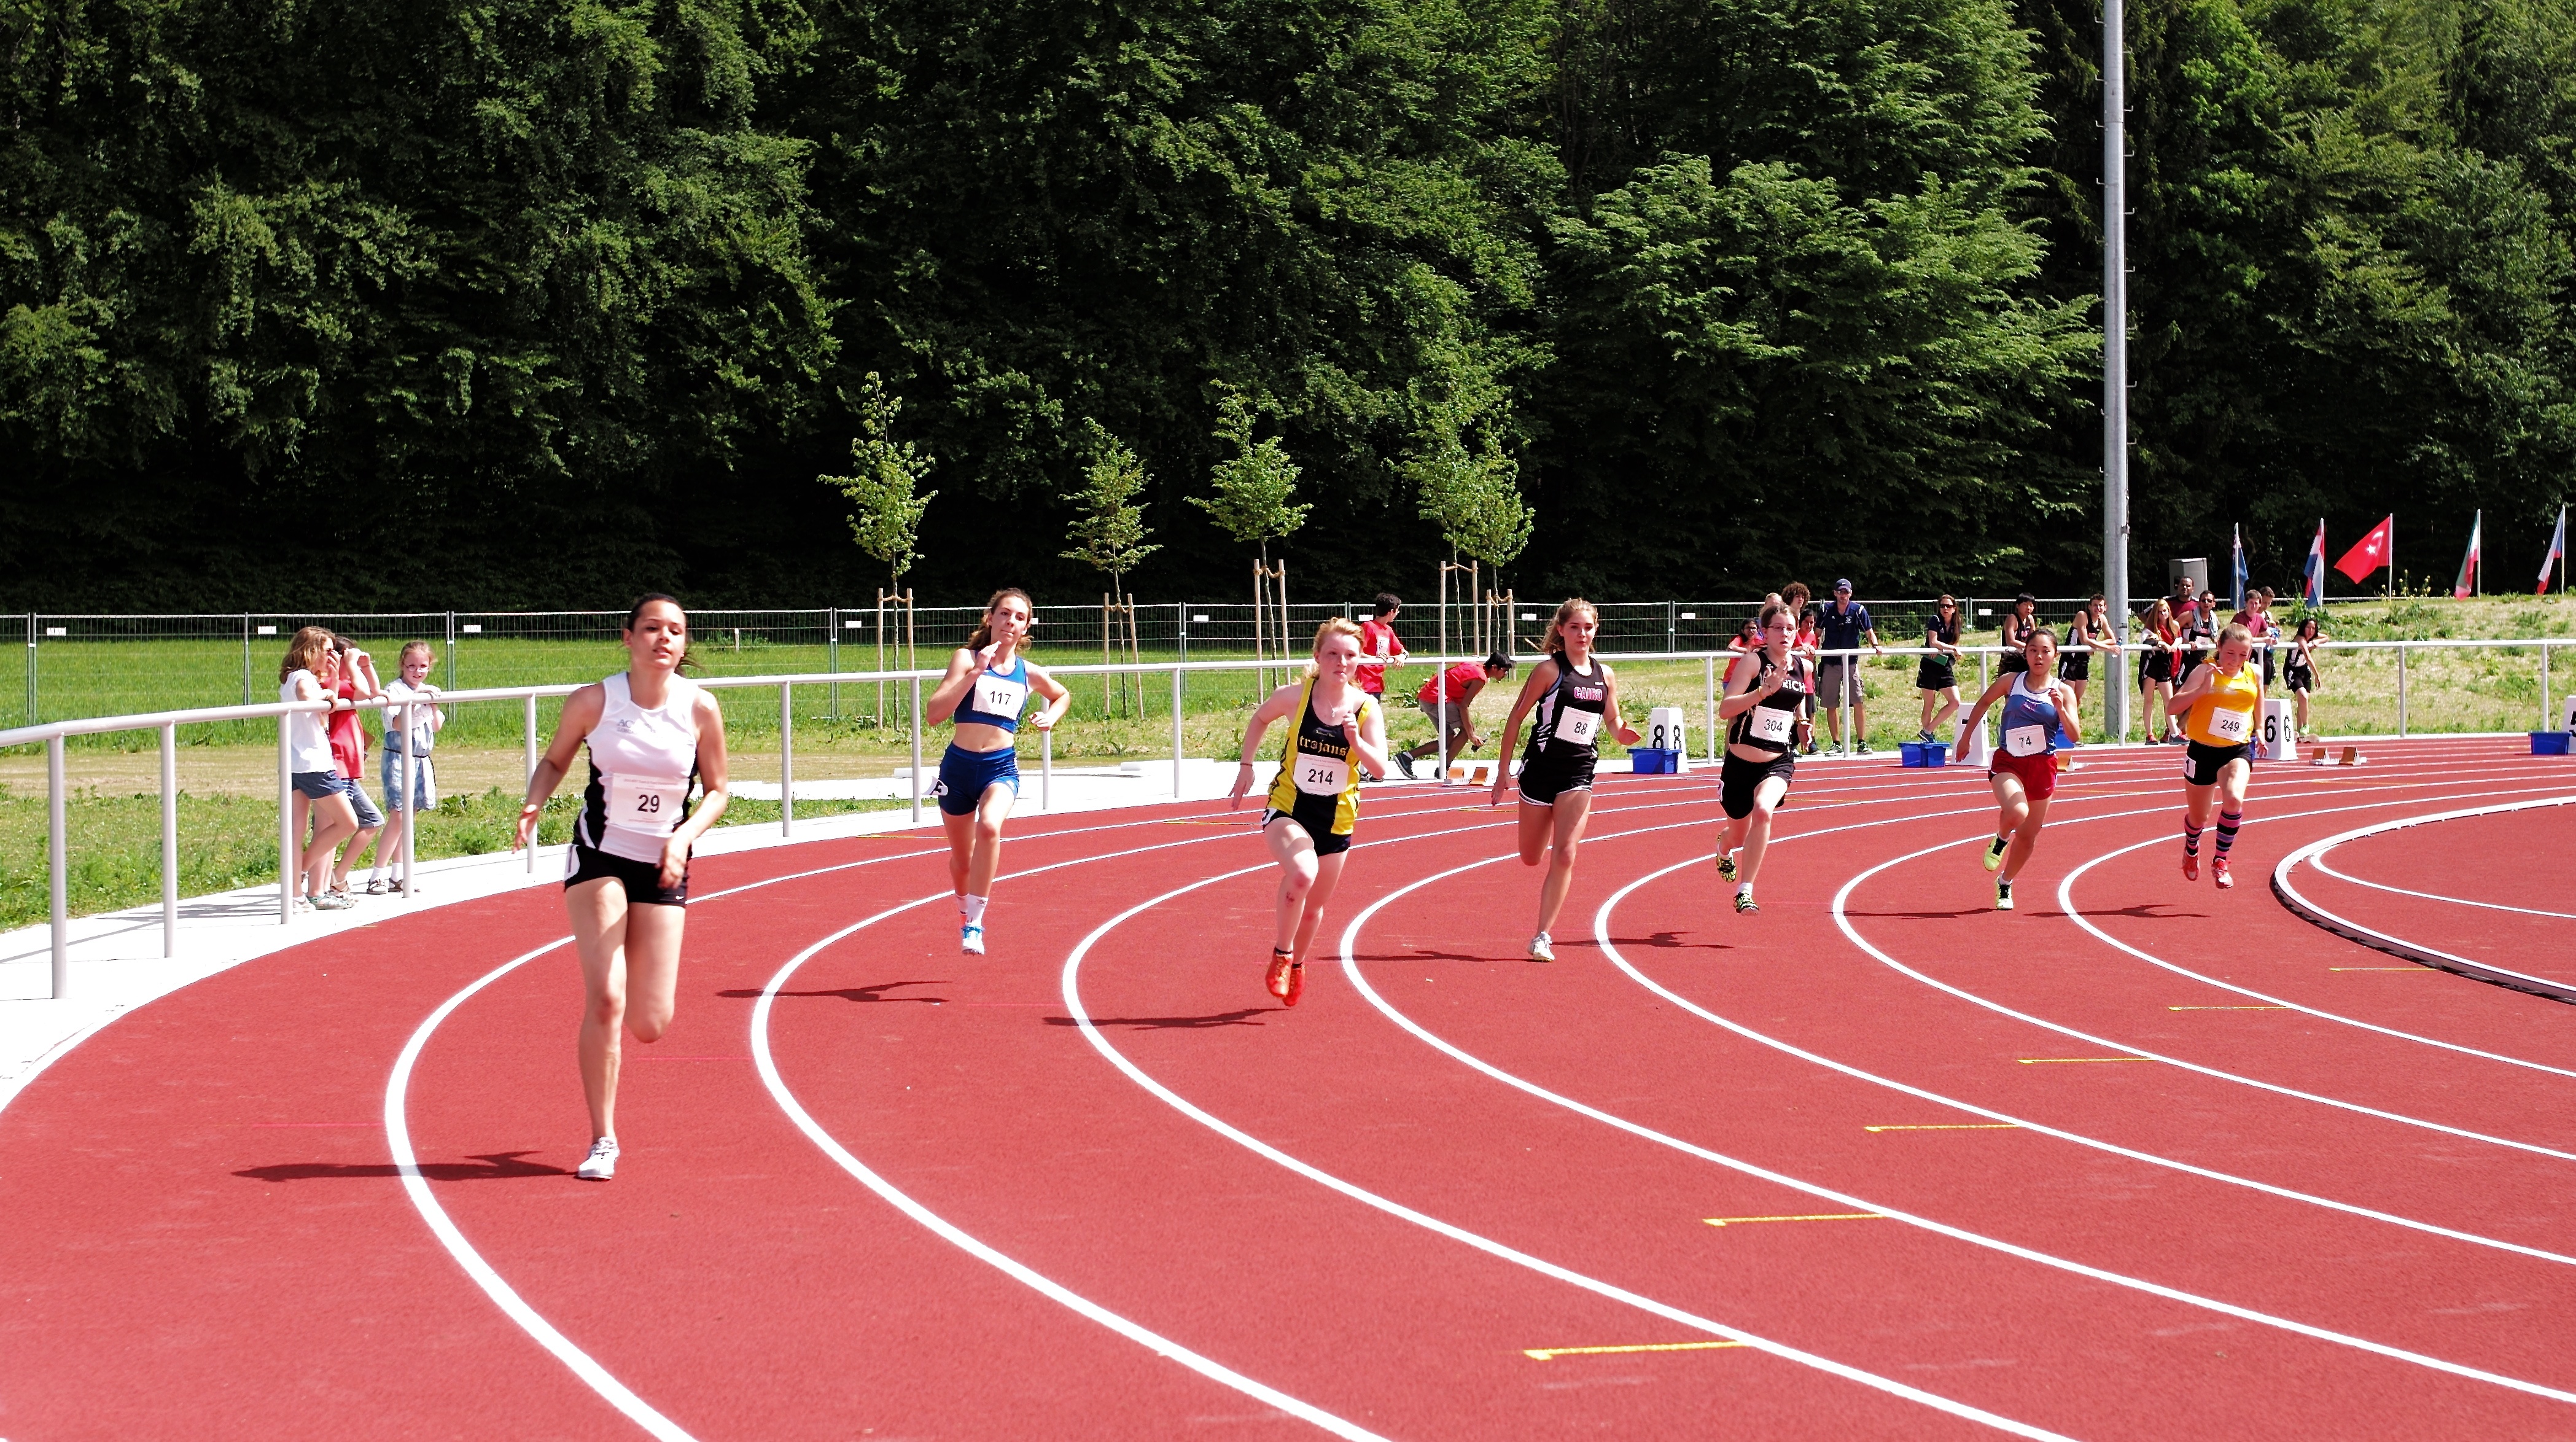
jumping, sports, athletics, sprint, physical exercise, human action, track and field athletics, middle distance running, 800 metres, 4 100 metres relay